Anahuac, Texas

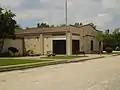
Chambers County Library

Anahuac is a city in the U.S. state of Texas on the coast of Trinity Bay. The population of the city was 1,980 at the 2020 census. Anahuac is the county seat of Chambers County and is situated in Southeast Texas. The Texas Legislature designated the city as the "Alligator Capital of Texas" in 1989. Anahuac hosts an annual alligator festival.